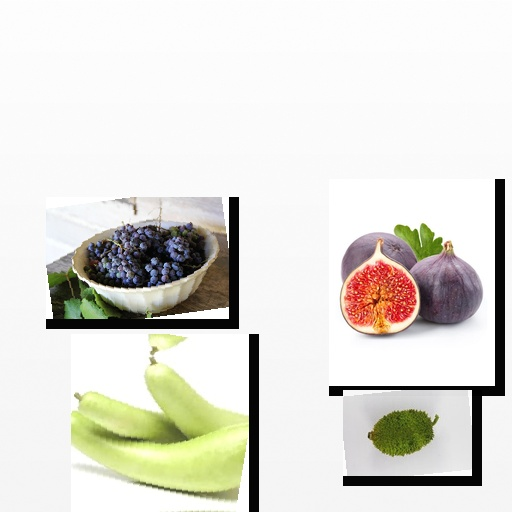
Food items: grapes, spiny_gourd, bottle_gourd, fig